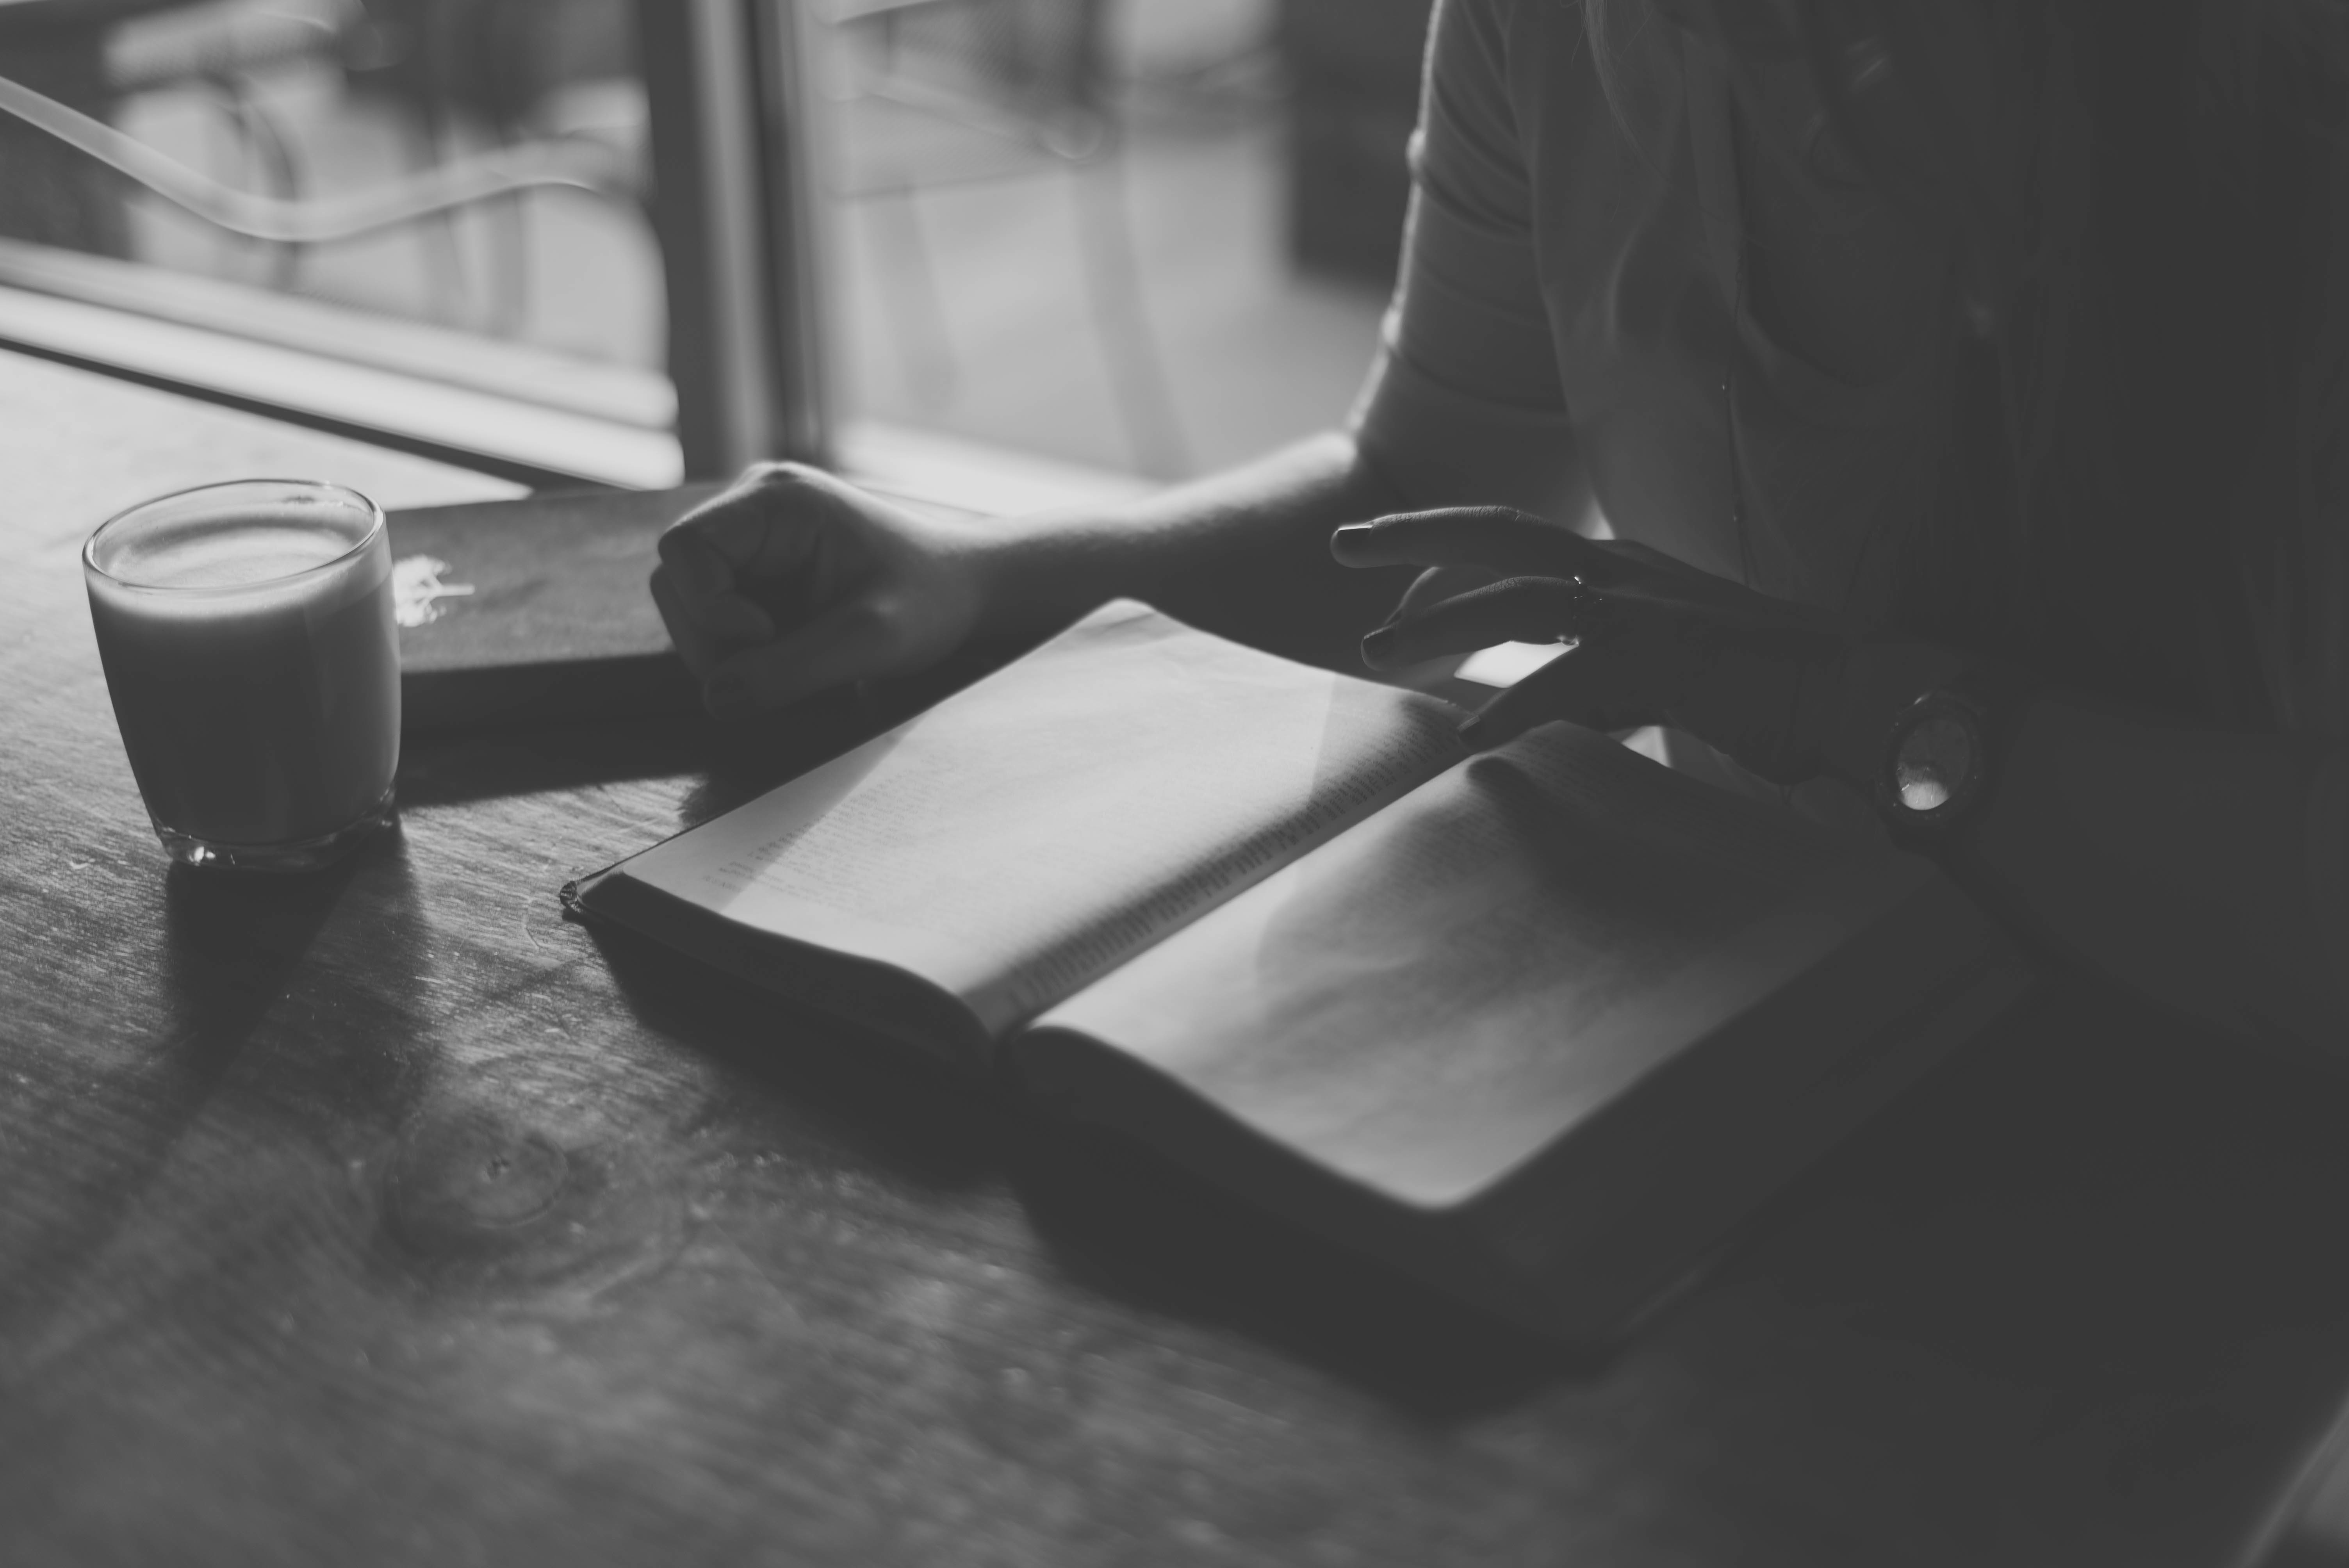
book, read, light, black and white, white, photography, glass, reading, darkness, black, monochrome, photograph, image, information, shape, reading book, monochrome photography, film noir